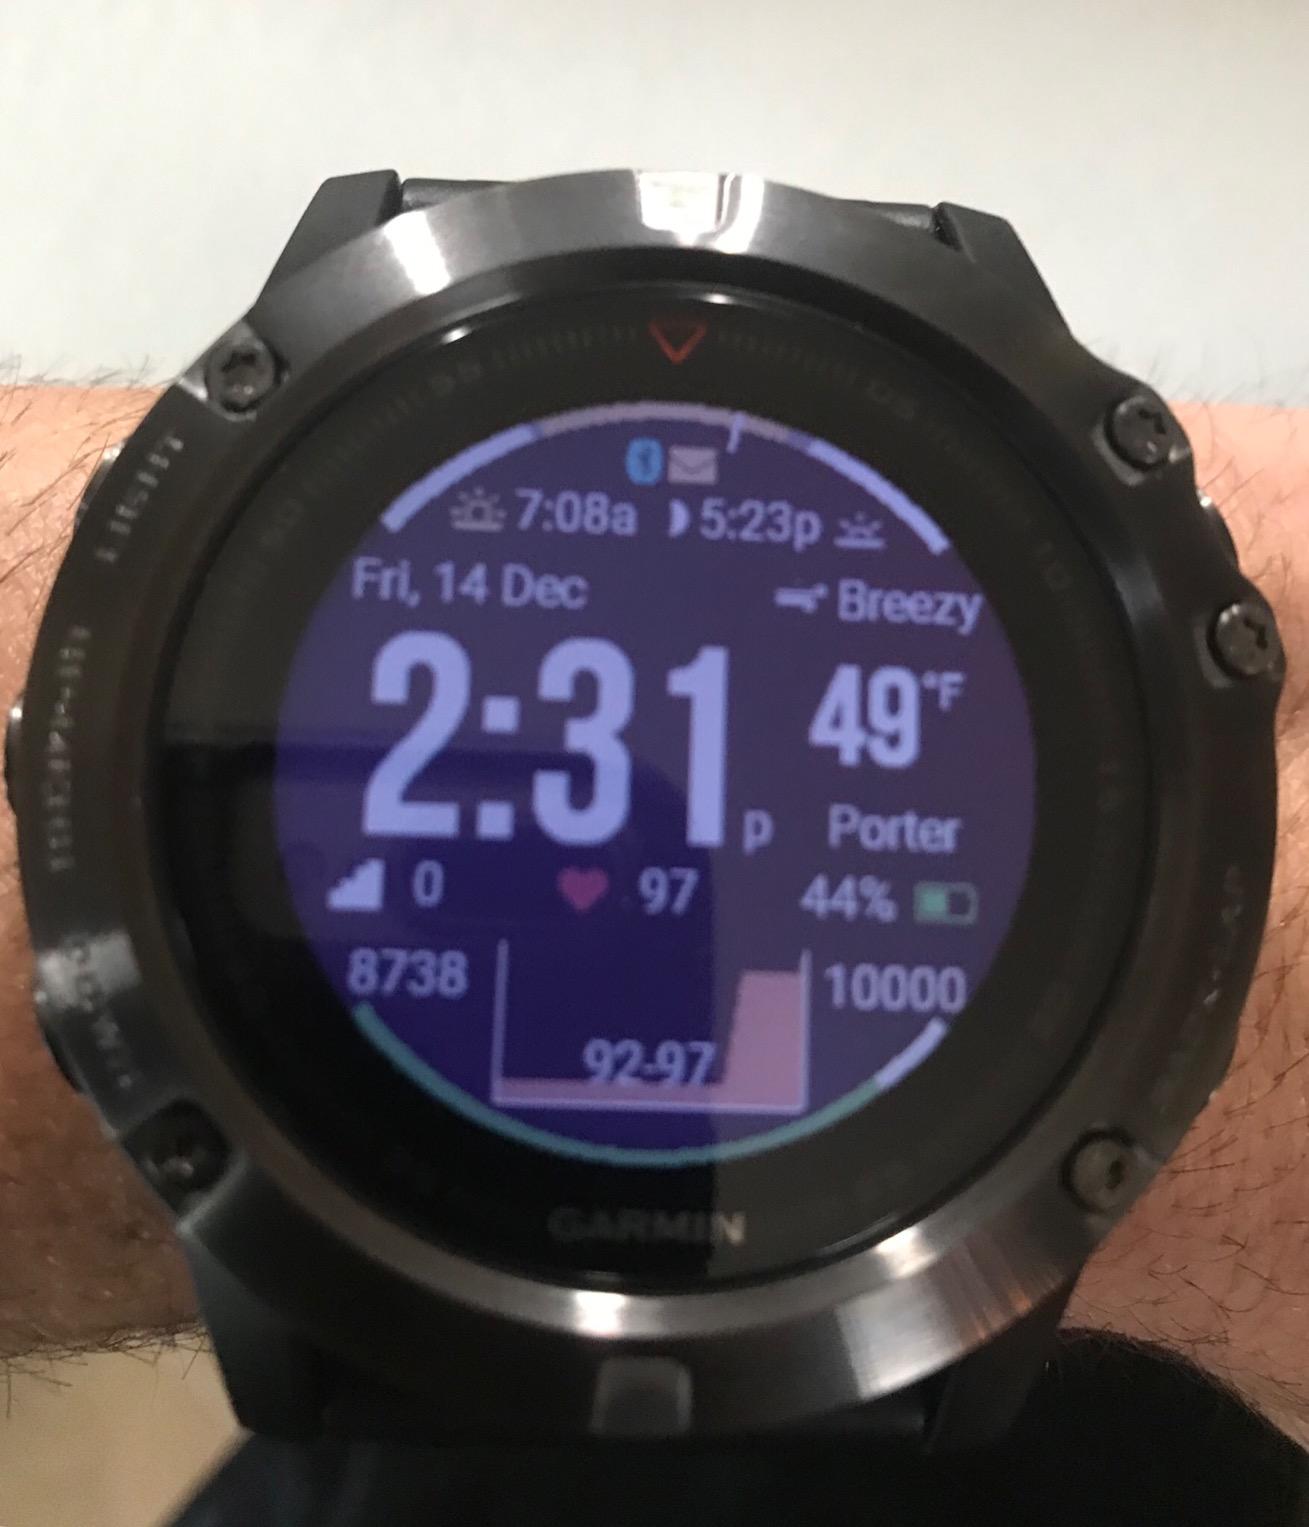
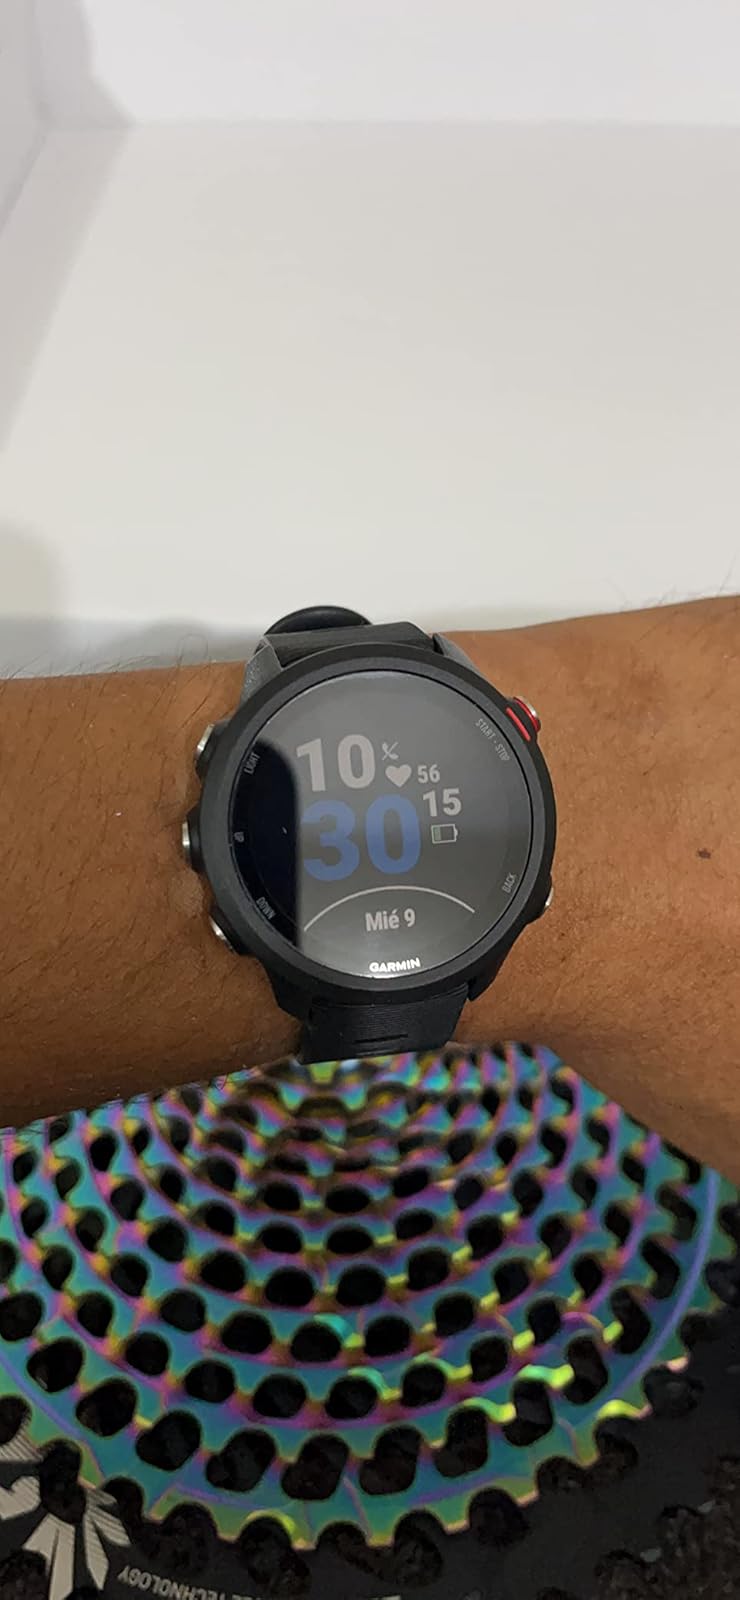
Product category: smartwatch
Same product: no